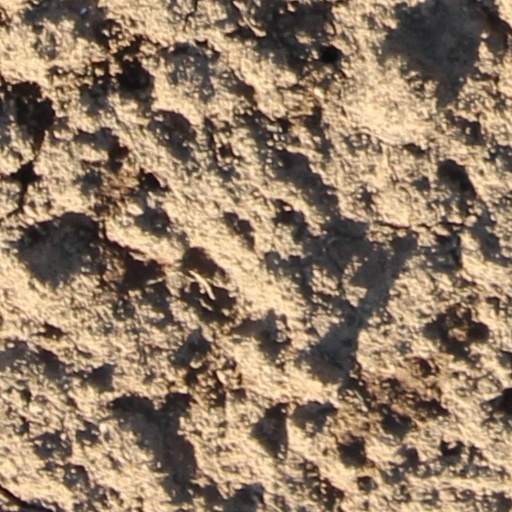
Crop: wheat